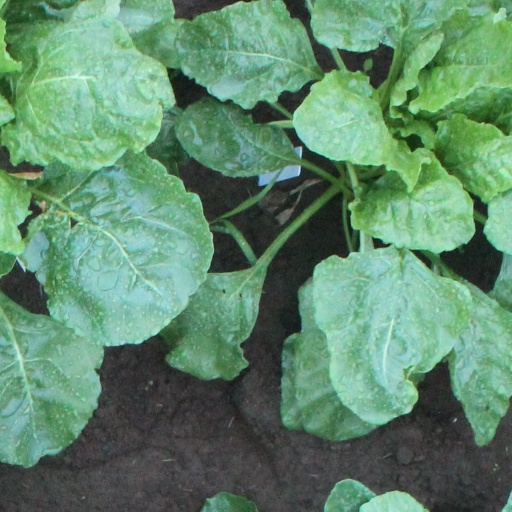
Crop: sugar beet